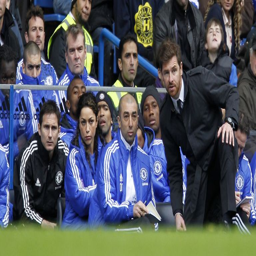
football team manager promoted physician to the role of first - team doctor